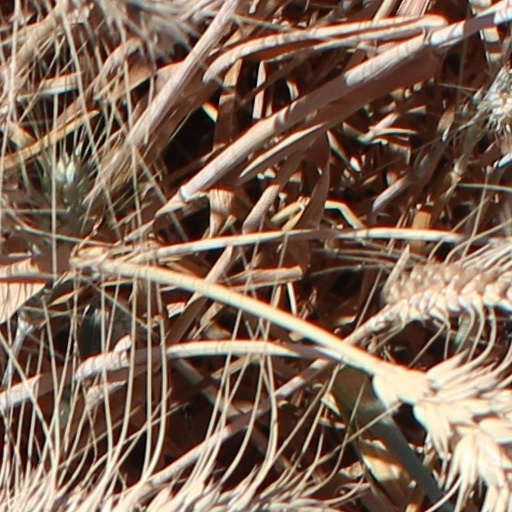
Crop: wheat